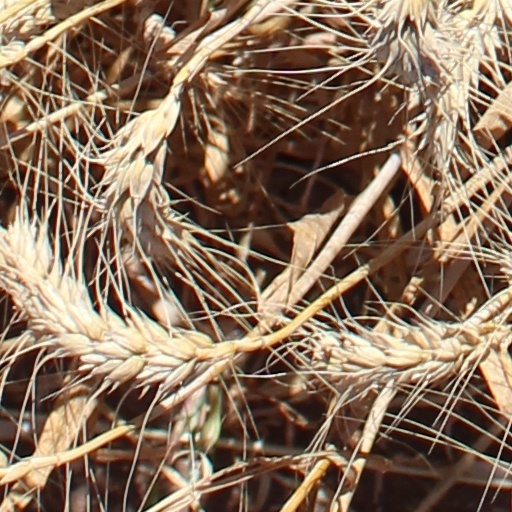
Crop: wheat